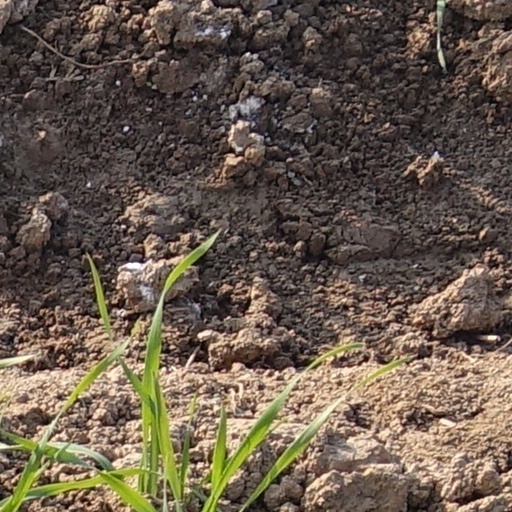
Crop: wheat